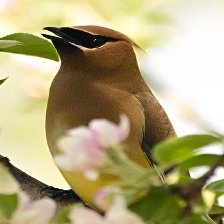
Species: CEDAR WAXWING
Scientific name: BOMBYCILLA CEDRORUM